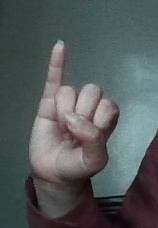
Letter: meem